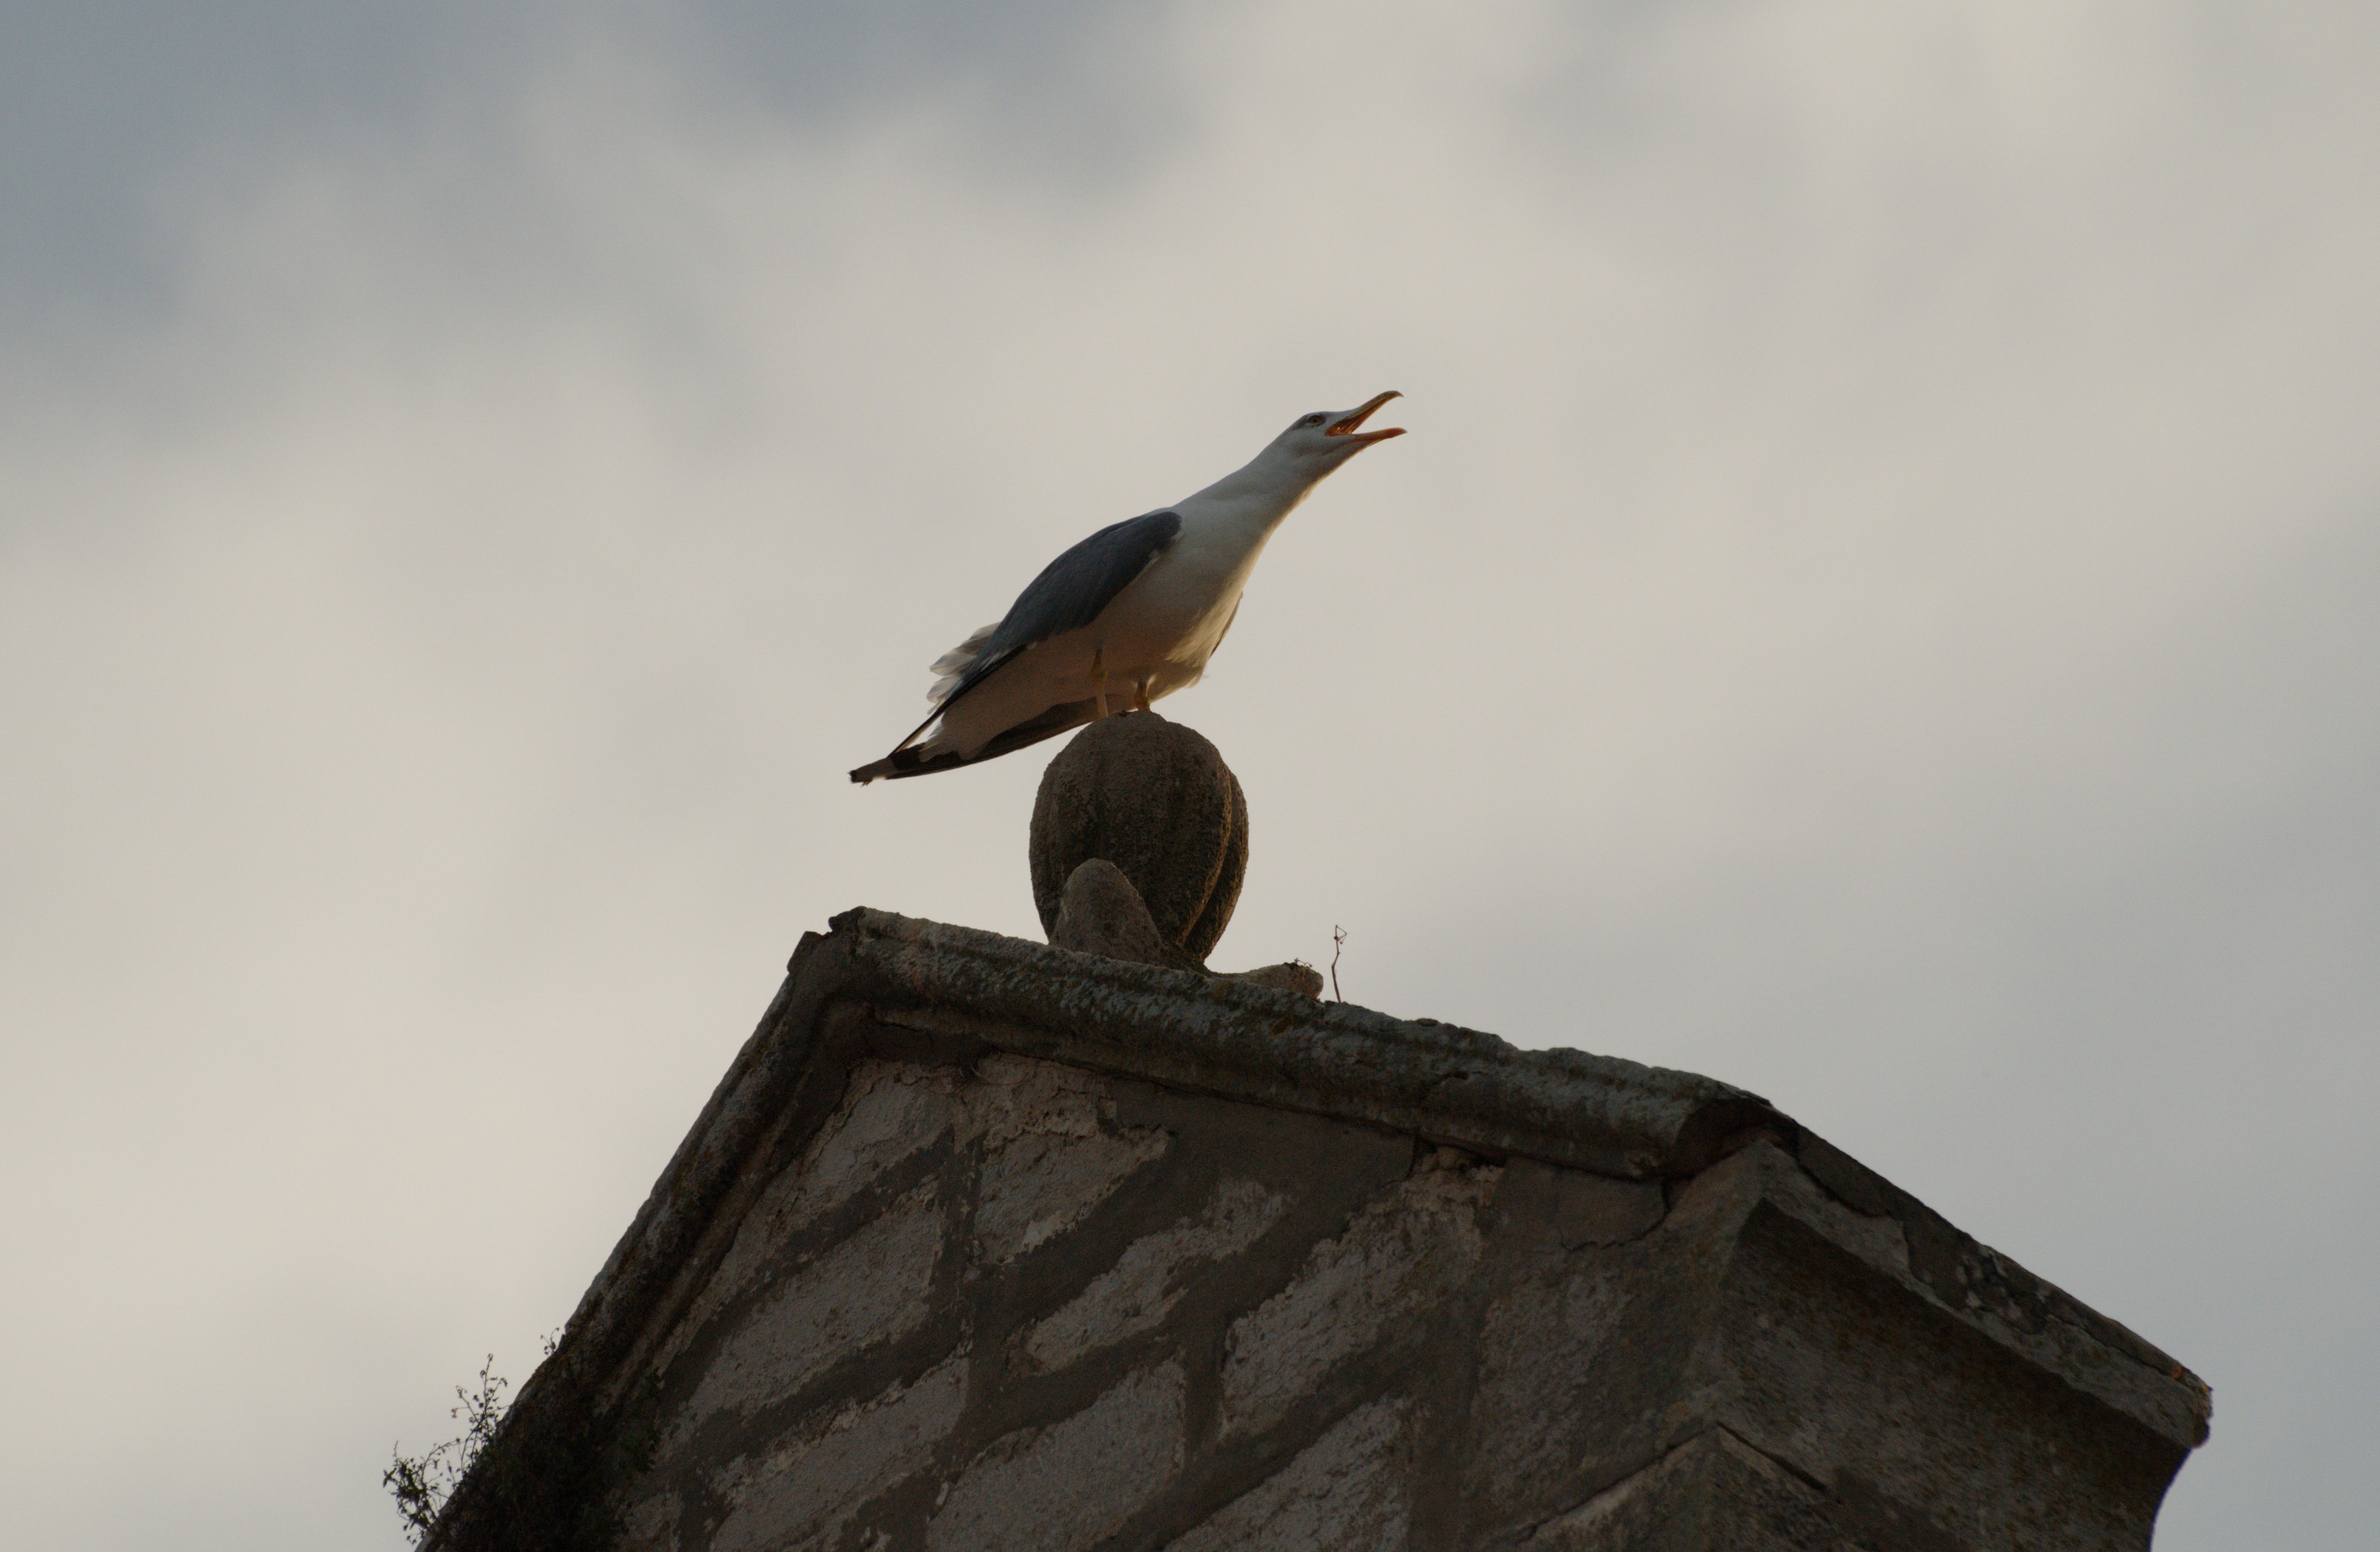
nature, bird, wing, seagull, wildlife, gull, beak, nikon, fauna, birds, vertebrate, abigfave, d80, naturesfinest, nikond80, perching bird